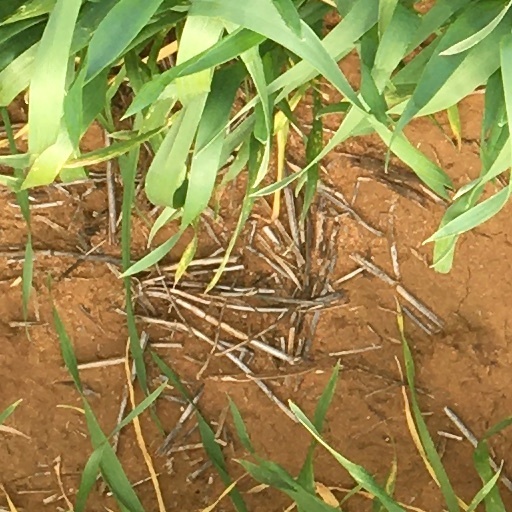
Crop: wheat